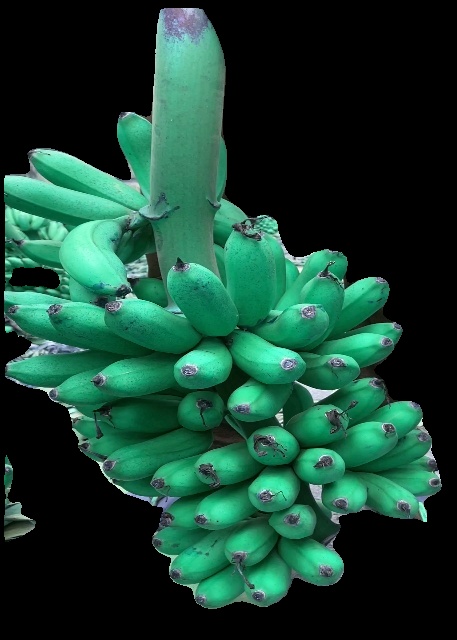
Variety: rasbale
Grade: grade1